Waterways Experiment Station

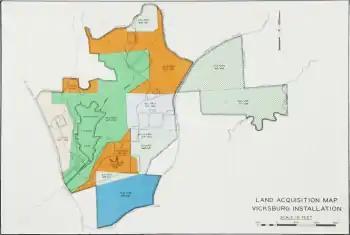
Land acquisition history and extent of WES.

The modern interest in scale modeling to study hydraulic engineering may be traced back to a demonstration model of flow over a weir in a glass-sided flume at the University of Michigan in the late 19th century. A visiting professor from the Technical College at Dresden, , witnessed the model and upon his return, built a similar model in Dresden. Other hydraulic models were built at Karlsruhe and Delft (under the supervision of Prof. Jo Thijsse) soon afterwards. John Freeman is credited with reviving interest in hydraulic models in the United States, establishing a traveling fellowship in his name with the American Society of Civil Engineers in 1925 after repeated visits to the laboratory in Dresden.